GB Airways

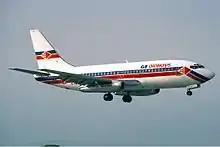

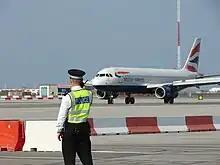

What would eventually become GB Airways was established in , as an offshoot of Gibraltarian shipping company MH Bland, in Gibraltar. The new venture, which was initially known as Gibraltar Airways, was embarked on as a consequence of the Great Depression, its parent company being keen to find alternative avenues of business. It was decided to opt for a flying boat, the airline securing the use of a single Saunders-Roe A21 Windhover, which could seat up to six passengers. During the latter half of 1931, Gibraltar Airways commenced limited operations, flying a single route between 'the Rock' and Tangier in Morocco.